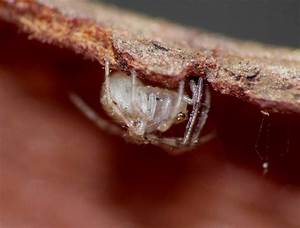
Label: ragno